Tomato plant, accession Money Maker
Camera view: tilt-top (135 deg); turntable rotation: 240 degrees
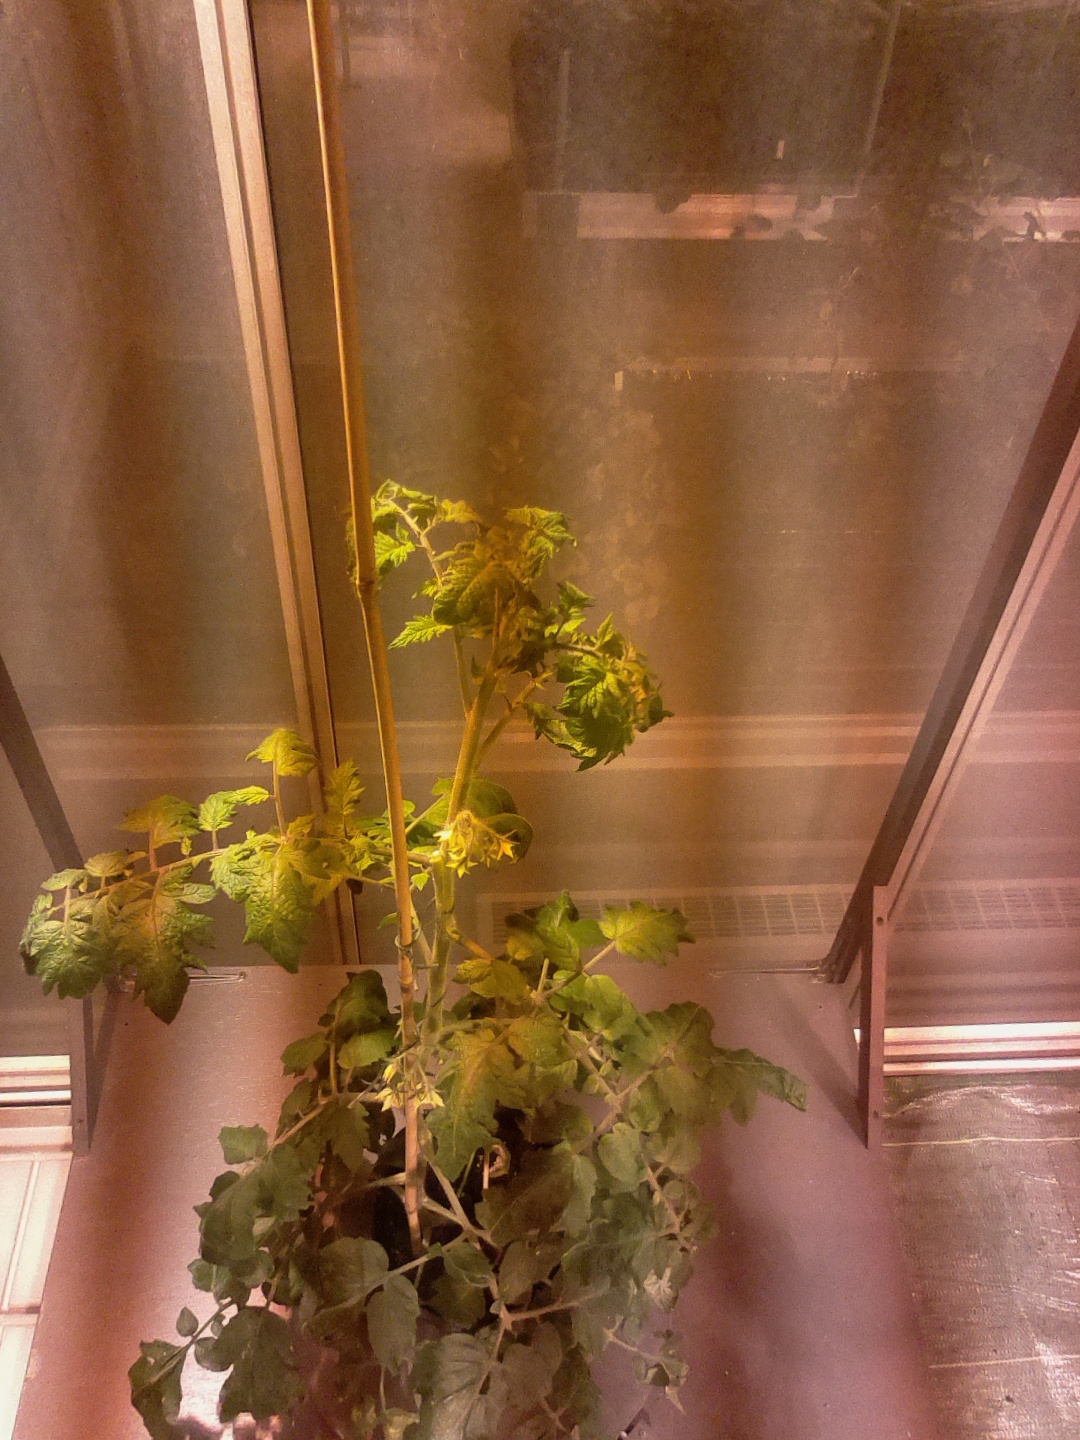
BBCH growth stage 67: Full flowering, 70%-80% of flowers open, more petals falling